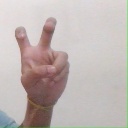
अक्षर: ई